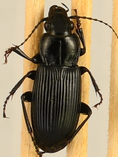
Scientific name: Pterostichus melanarius melanarius
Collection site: Chase Lake National Wildlife Refuge NEON (WOOD), plot WOOD_028